Nicolau Lobato

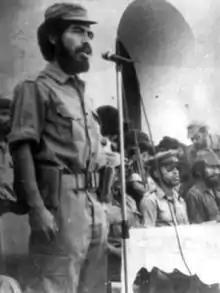
Lobato in Declaration of East Timor (1975)

Nicolau dos Reis Lobato (24 May 1946 – 31 December 1978) was an East Timorese politician who is considered a national hero of the country.